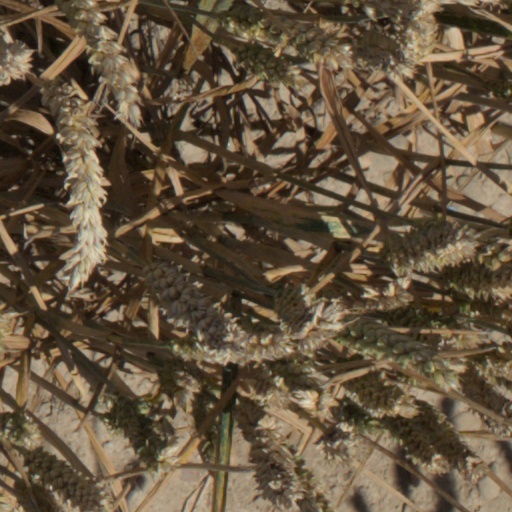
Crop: wheat